History of the Trans-Am Series

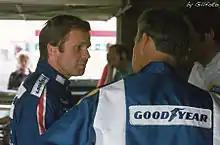
Penske Racing's Mark Donohue

As evidence of the original modified production car concept, a fan favorite in the 1971 Trans-American Championship was the "Grey Ghost", a 1964 Pontiac Tempest, prepared by Pontiac Special Projects Engineering Manager Herb Adams and a group of his young proteges: Tom Nell & Jeff Young (Engines), Joe Brady & Harry Quackenboss (Chassis), Ted Lambaris (Body), and Tom Goad (Logistics). The boxy, six year old Tempest had once been Adams' wife's daily driver, and had over 80,000 miles (130,000 km) on the odometer when it was turned into an A Sedan racer. It proved to be surprisingly fast, at a time when even a one year old car was considered out of step with the competition. And despite the big-name competition and factory supported race teams, it was entered in the opening round of the '71 Trans-Am Championship. Unable to qualify, the car was allowed to start at the rear of the field. With former winner Bob Tullius behind the wheel, it mowed through the field, and was running second behind eventual winner Mark Donohue's factory supported Penske Racing AMC Javelin when the engine expired. It was a very impressive performance for a boxy, six year old, converted 'grocery-getter' with no factory support.